WKVI

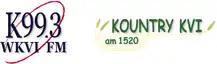
Former logos

WKVI first went live on July 21, 1969. Harold Welter, previously working at a radio station in Laporte, IN, was manager and reported the on-air news. Ted Hayes, hired by Mr. Welter in June of '69, played the music.